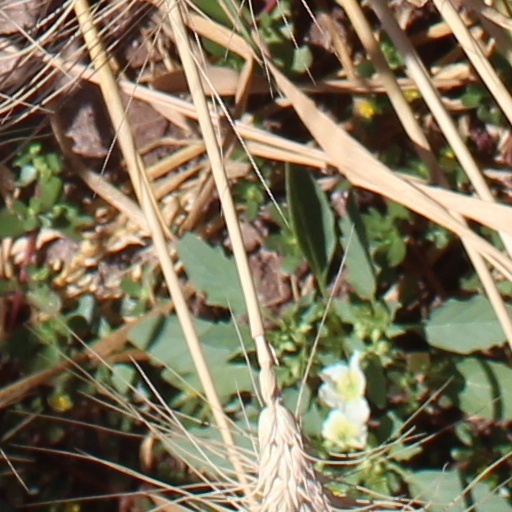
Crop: wheat